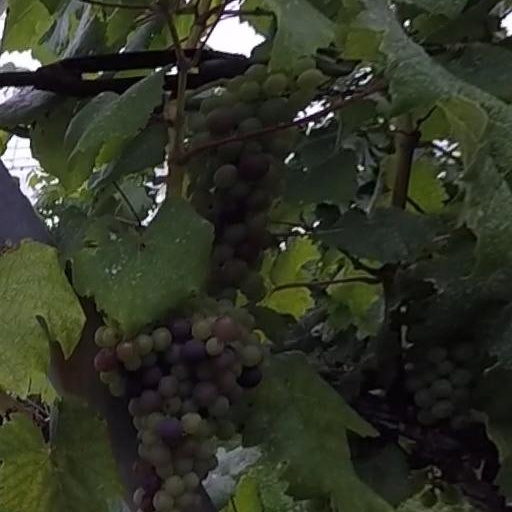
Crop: grape